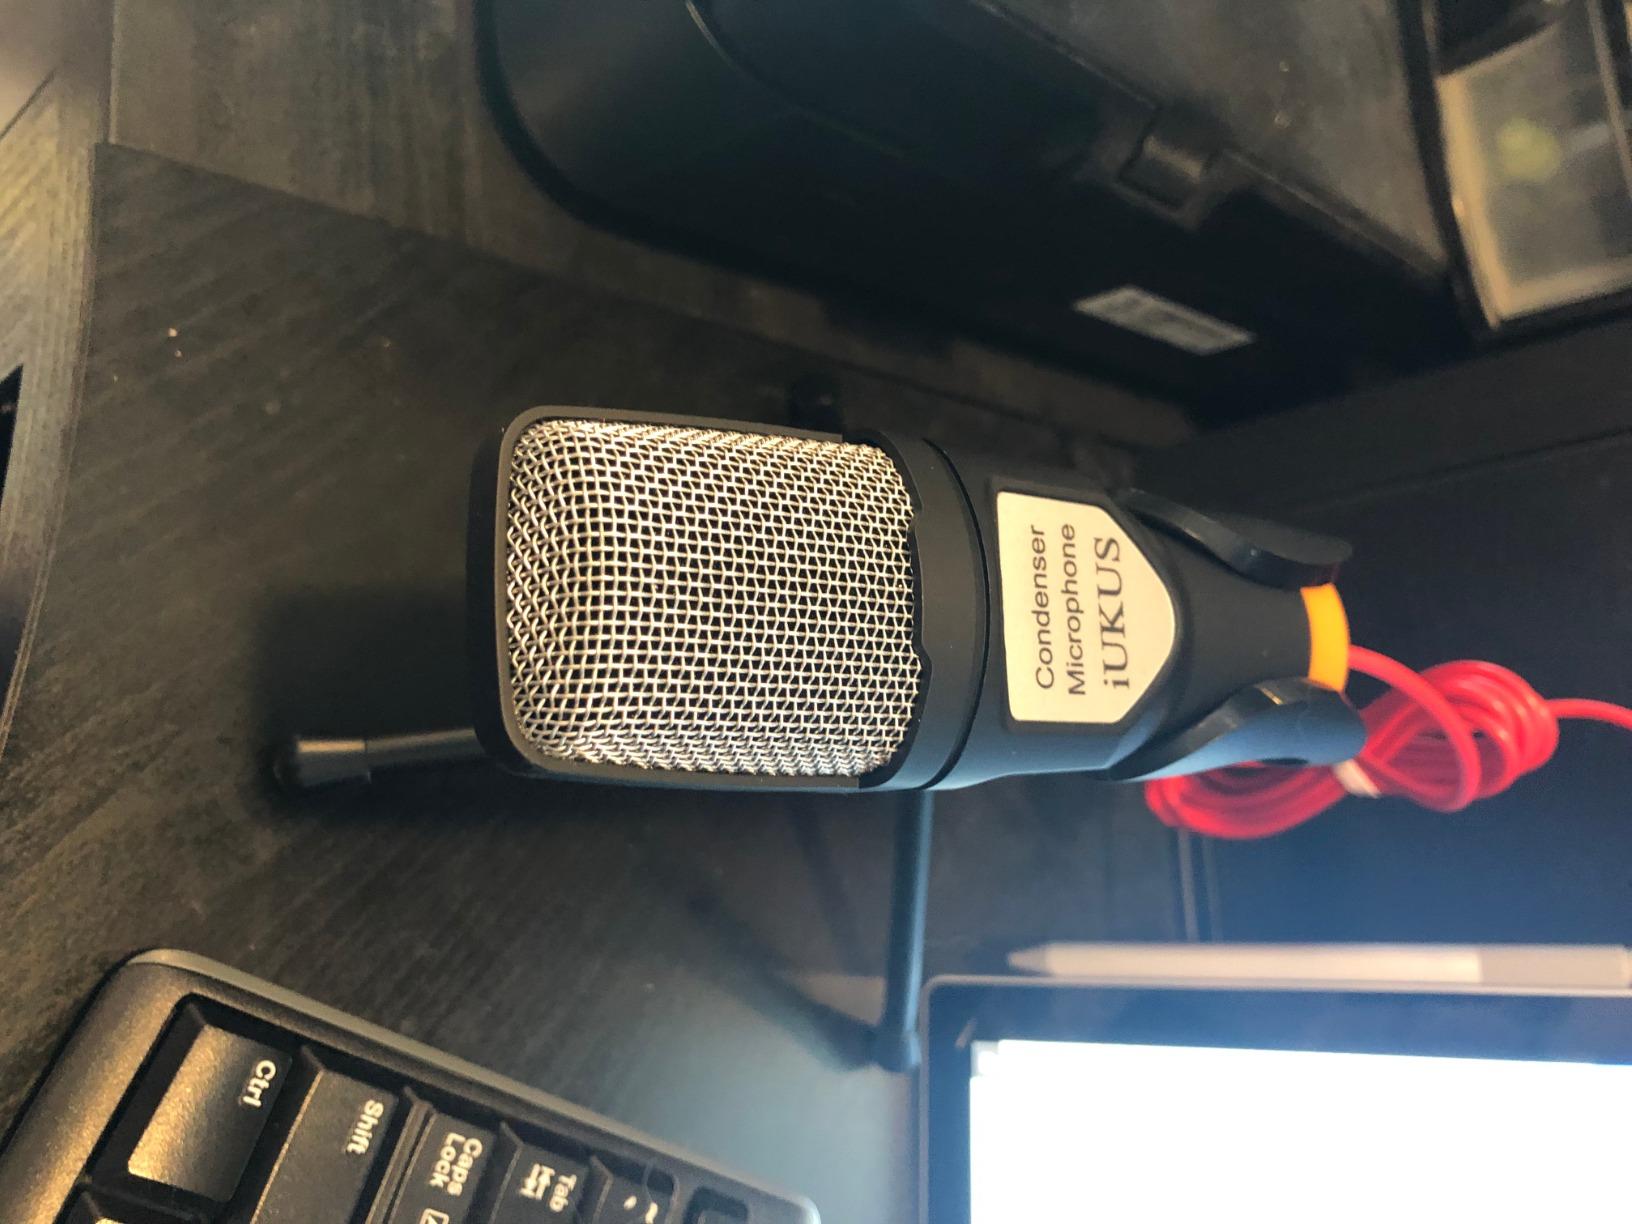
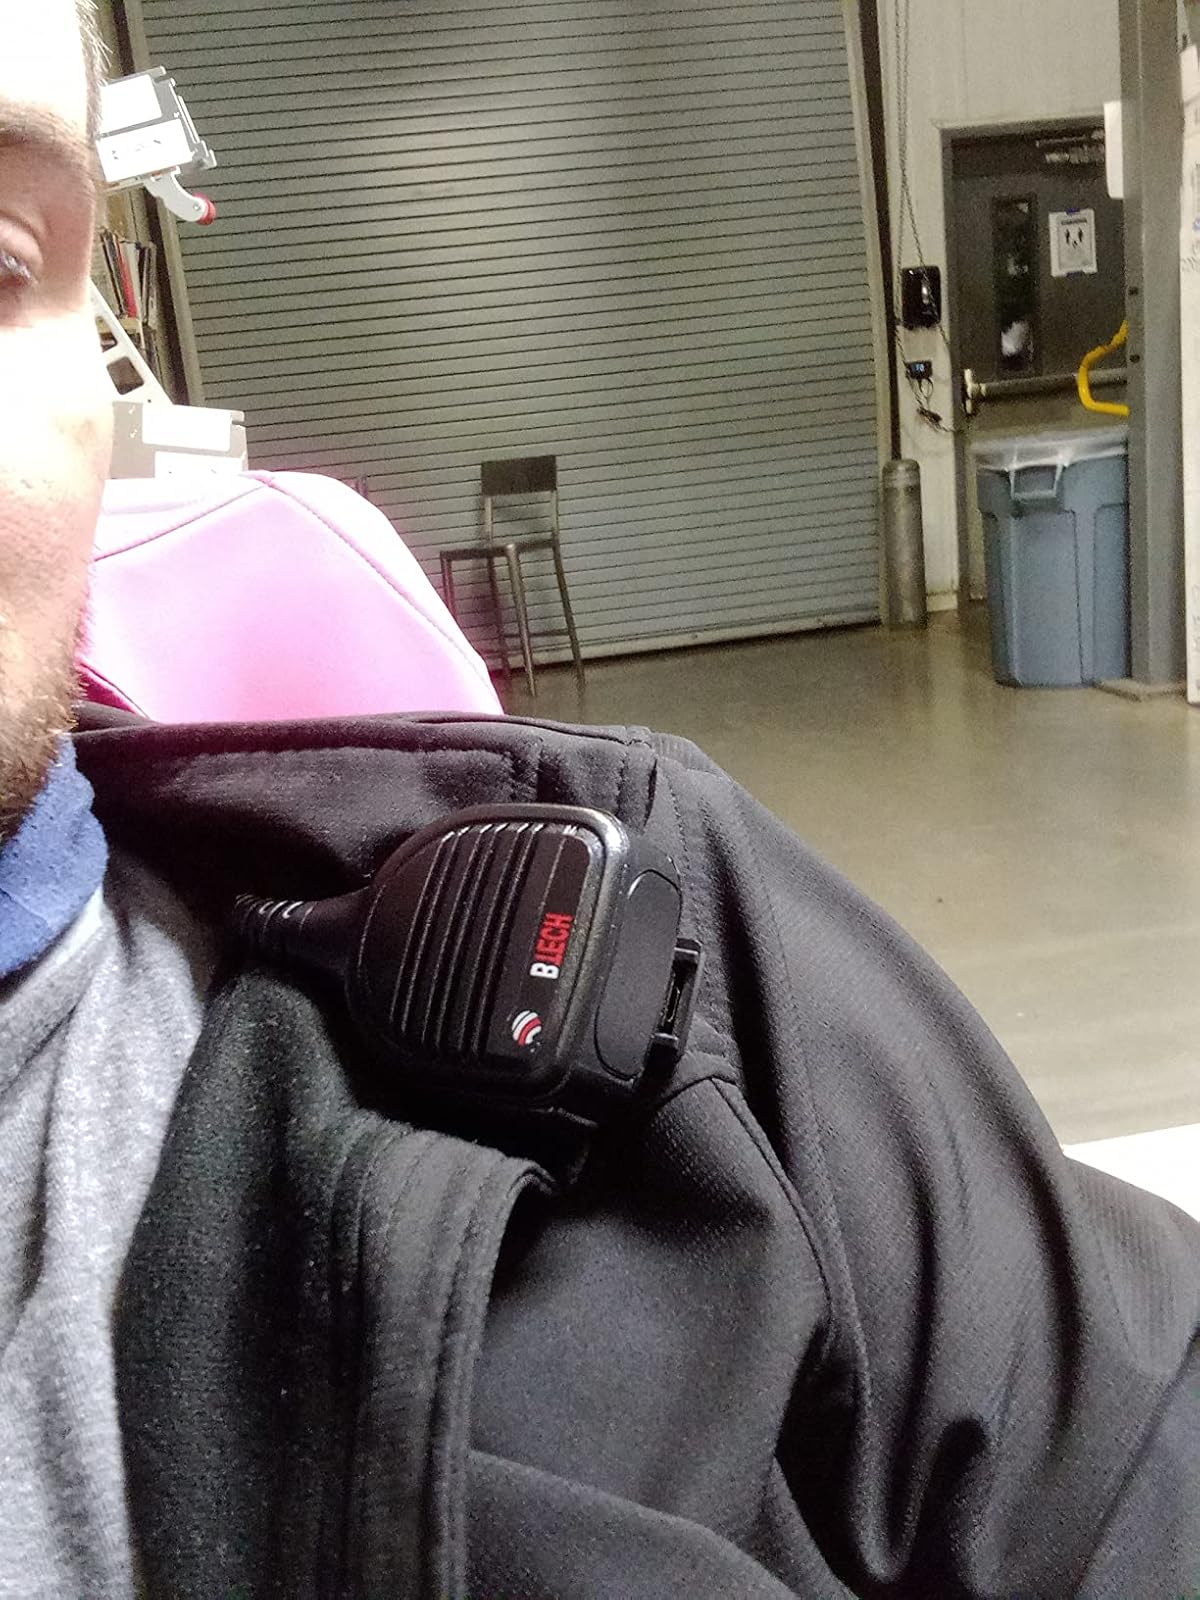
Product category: microphone
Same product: no